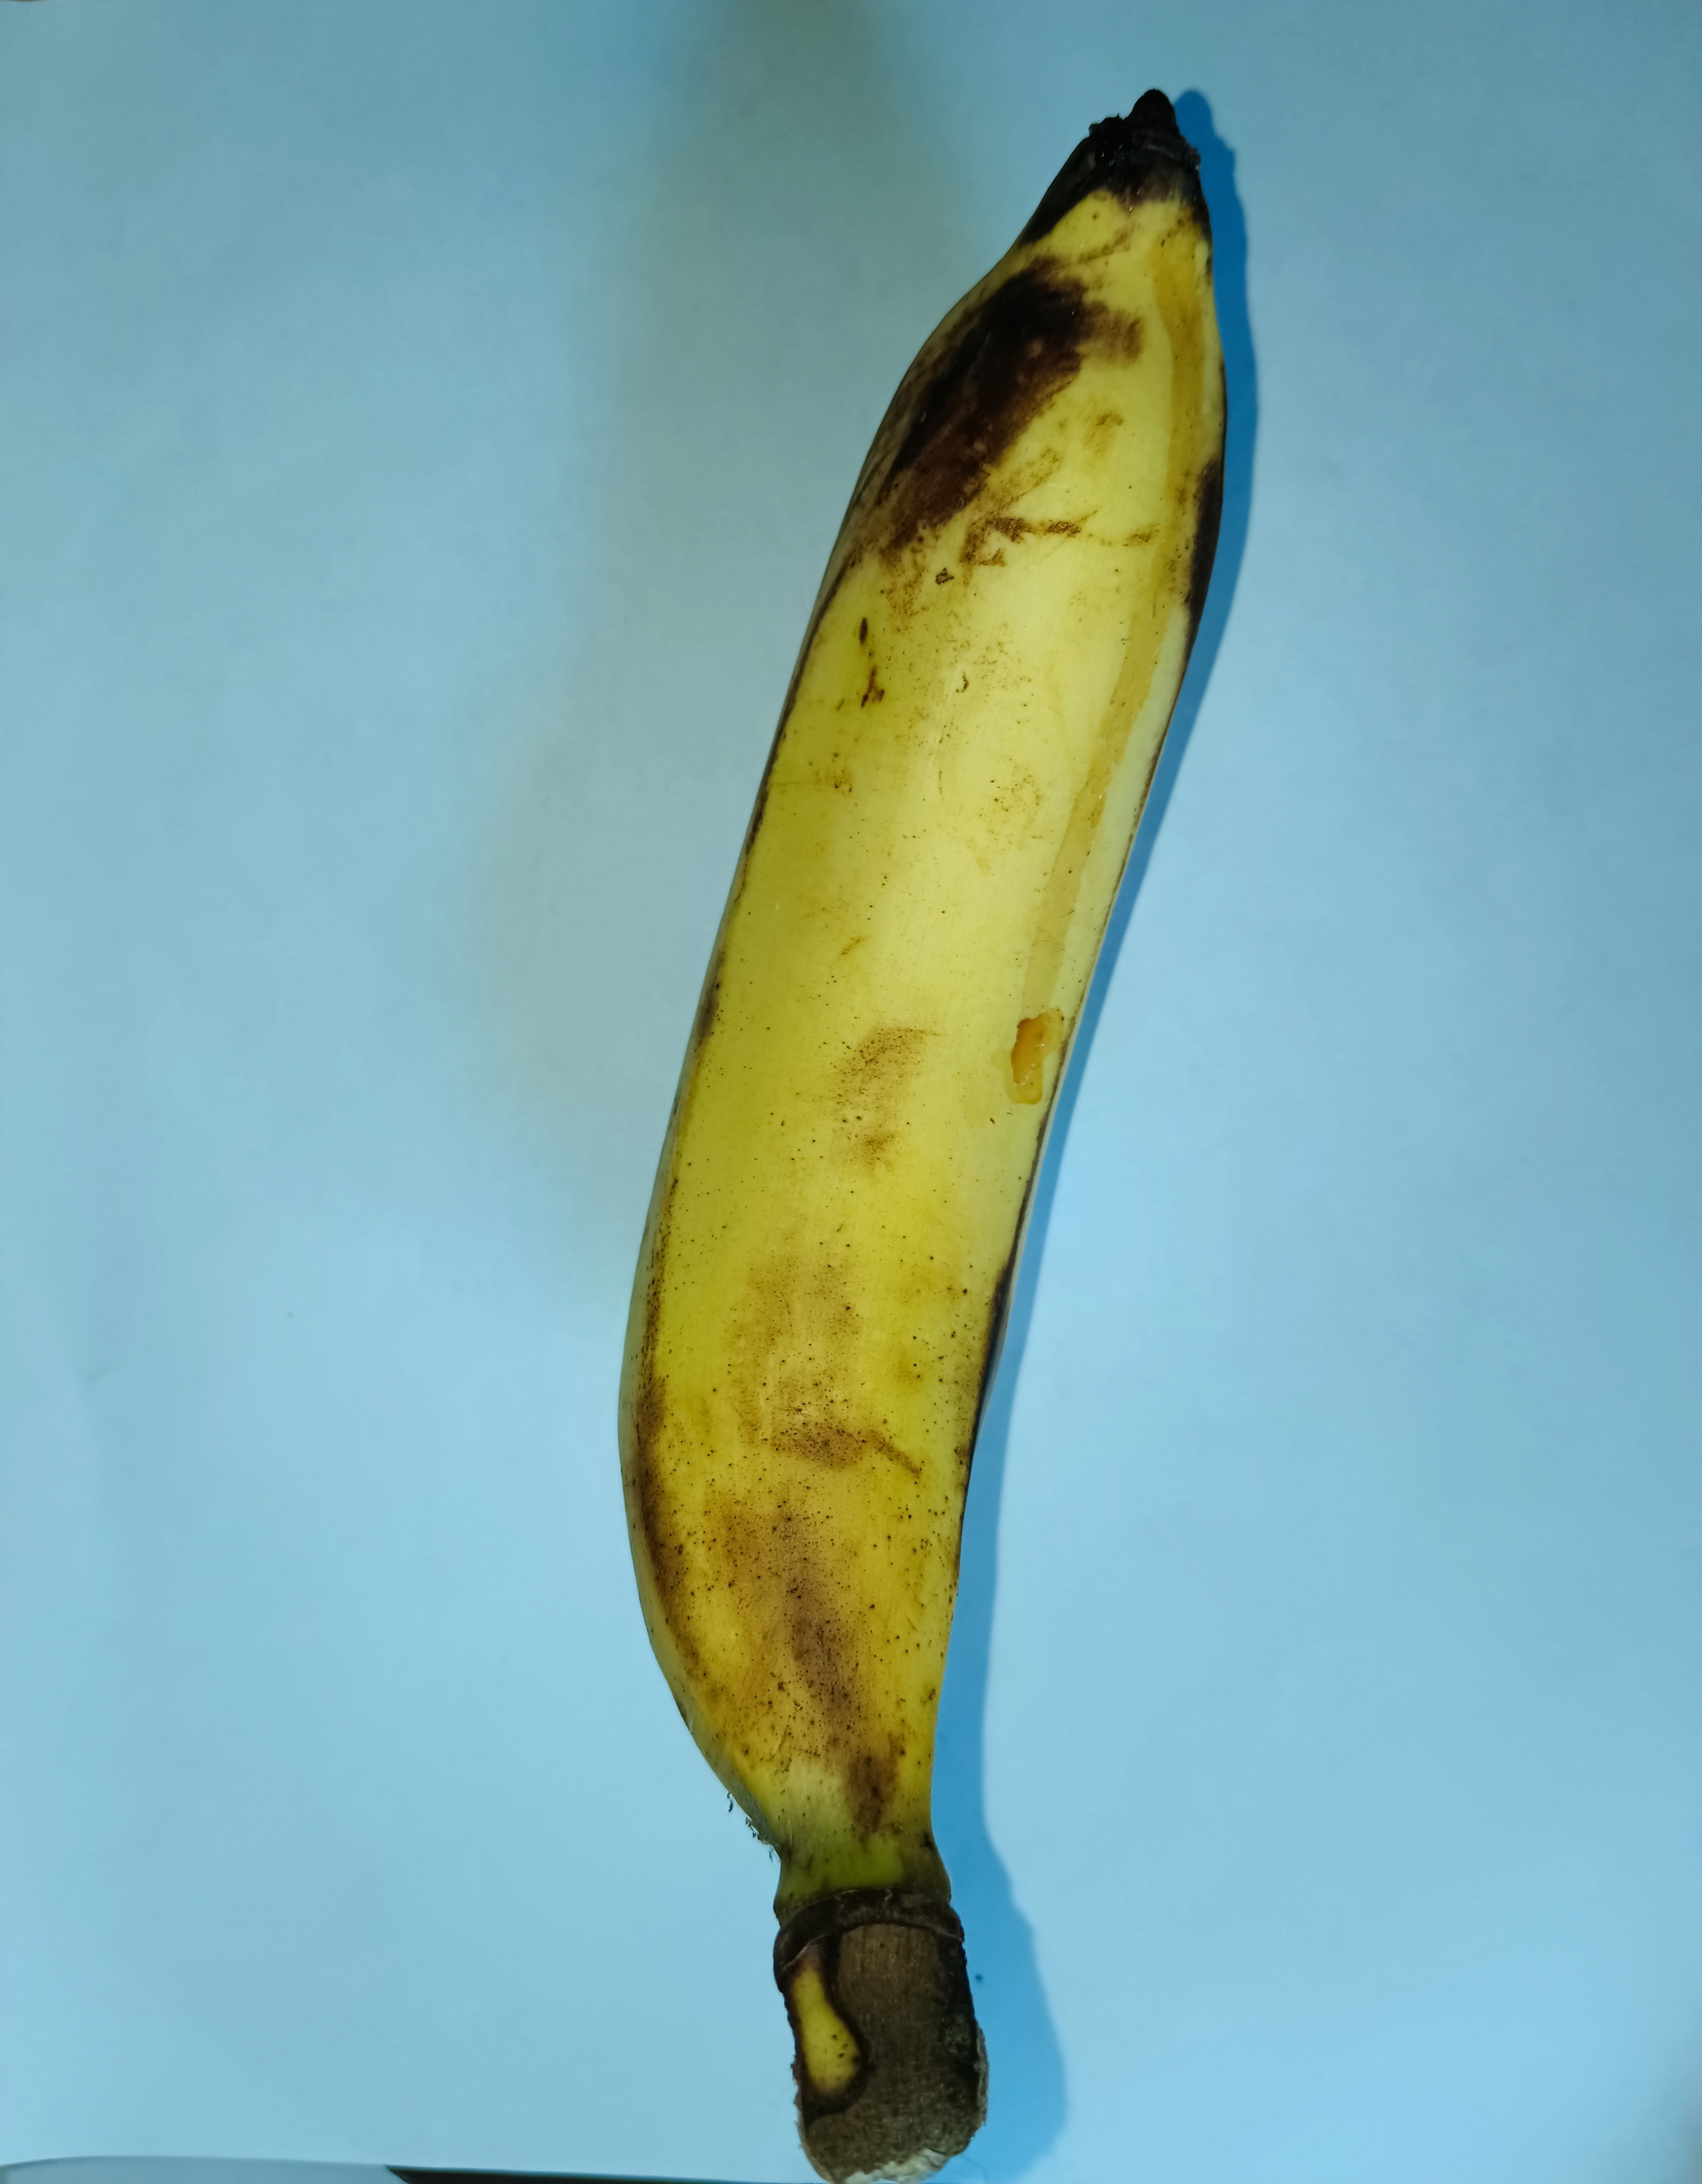
Banana variety: Shagor